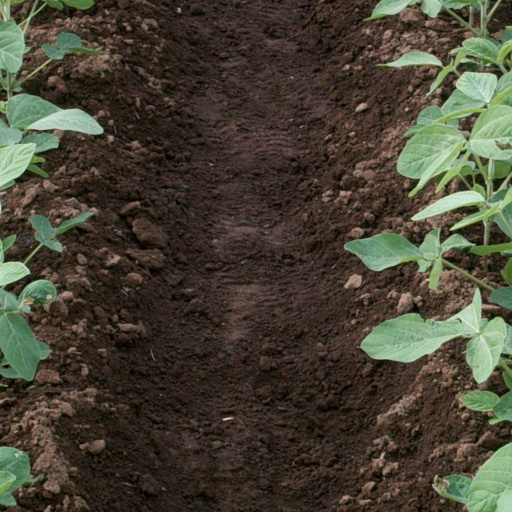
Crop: soybean